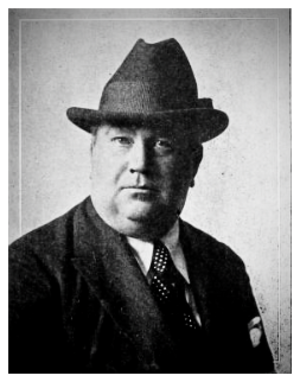
Lloyd B. Carleton est un réalisateur, acteur et producteur américain, né en 1872, et mort à New York le 8 août 1933.